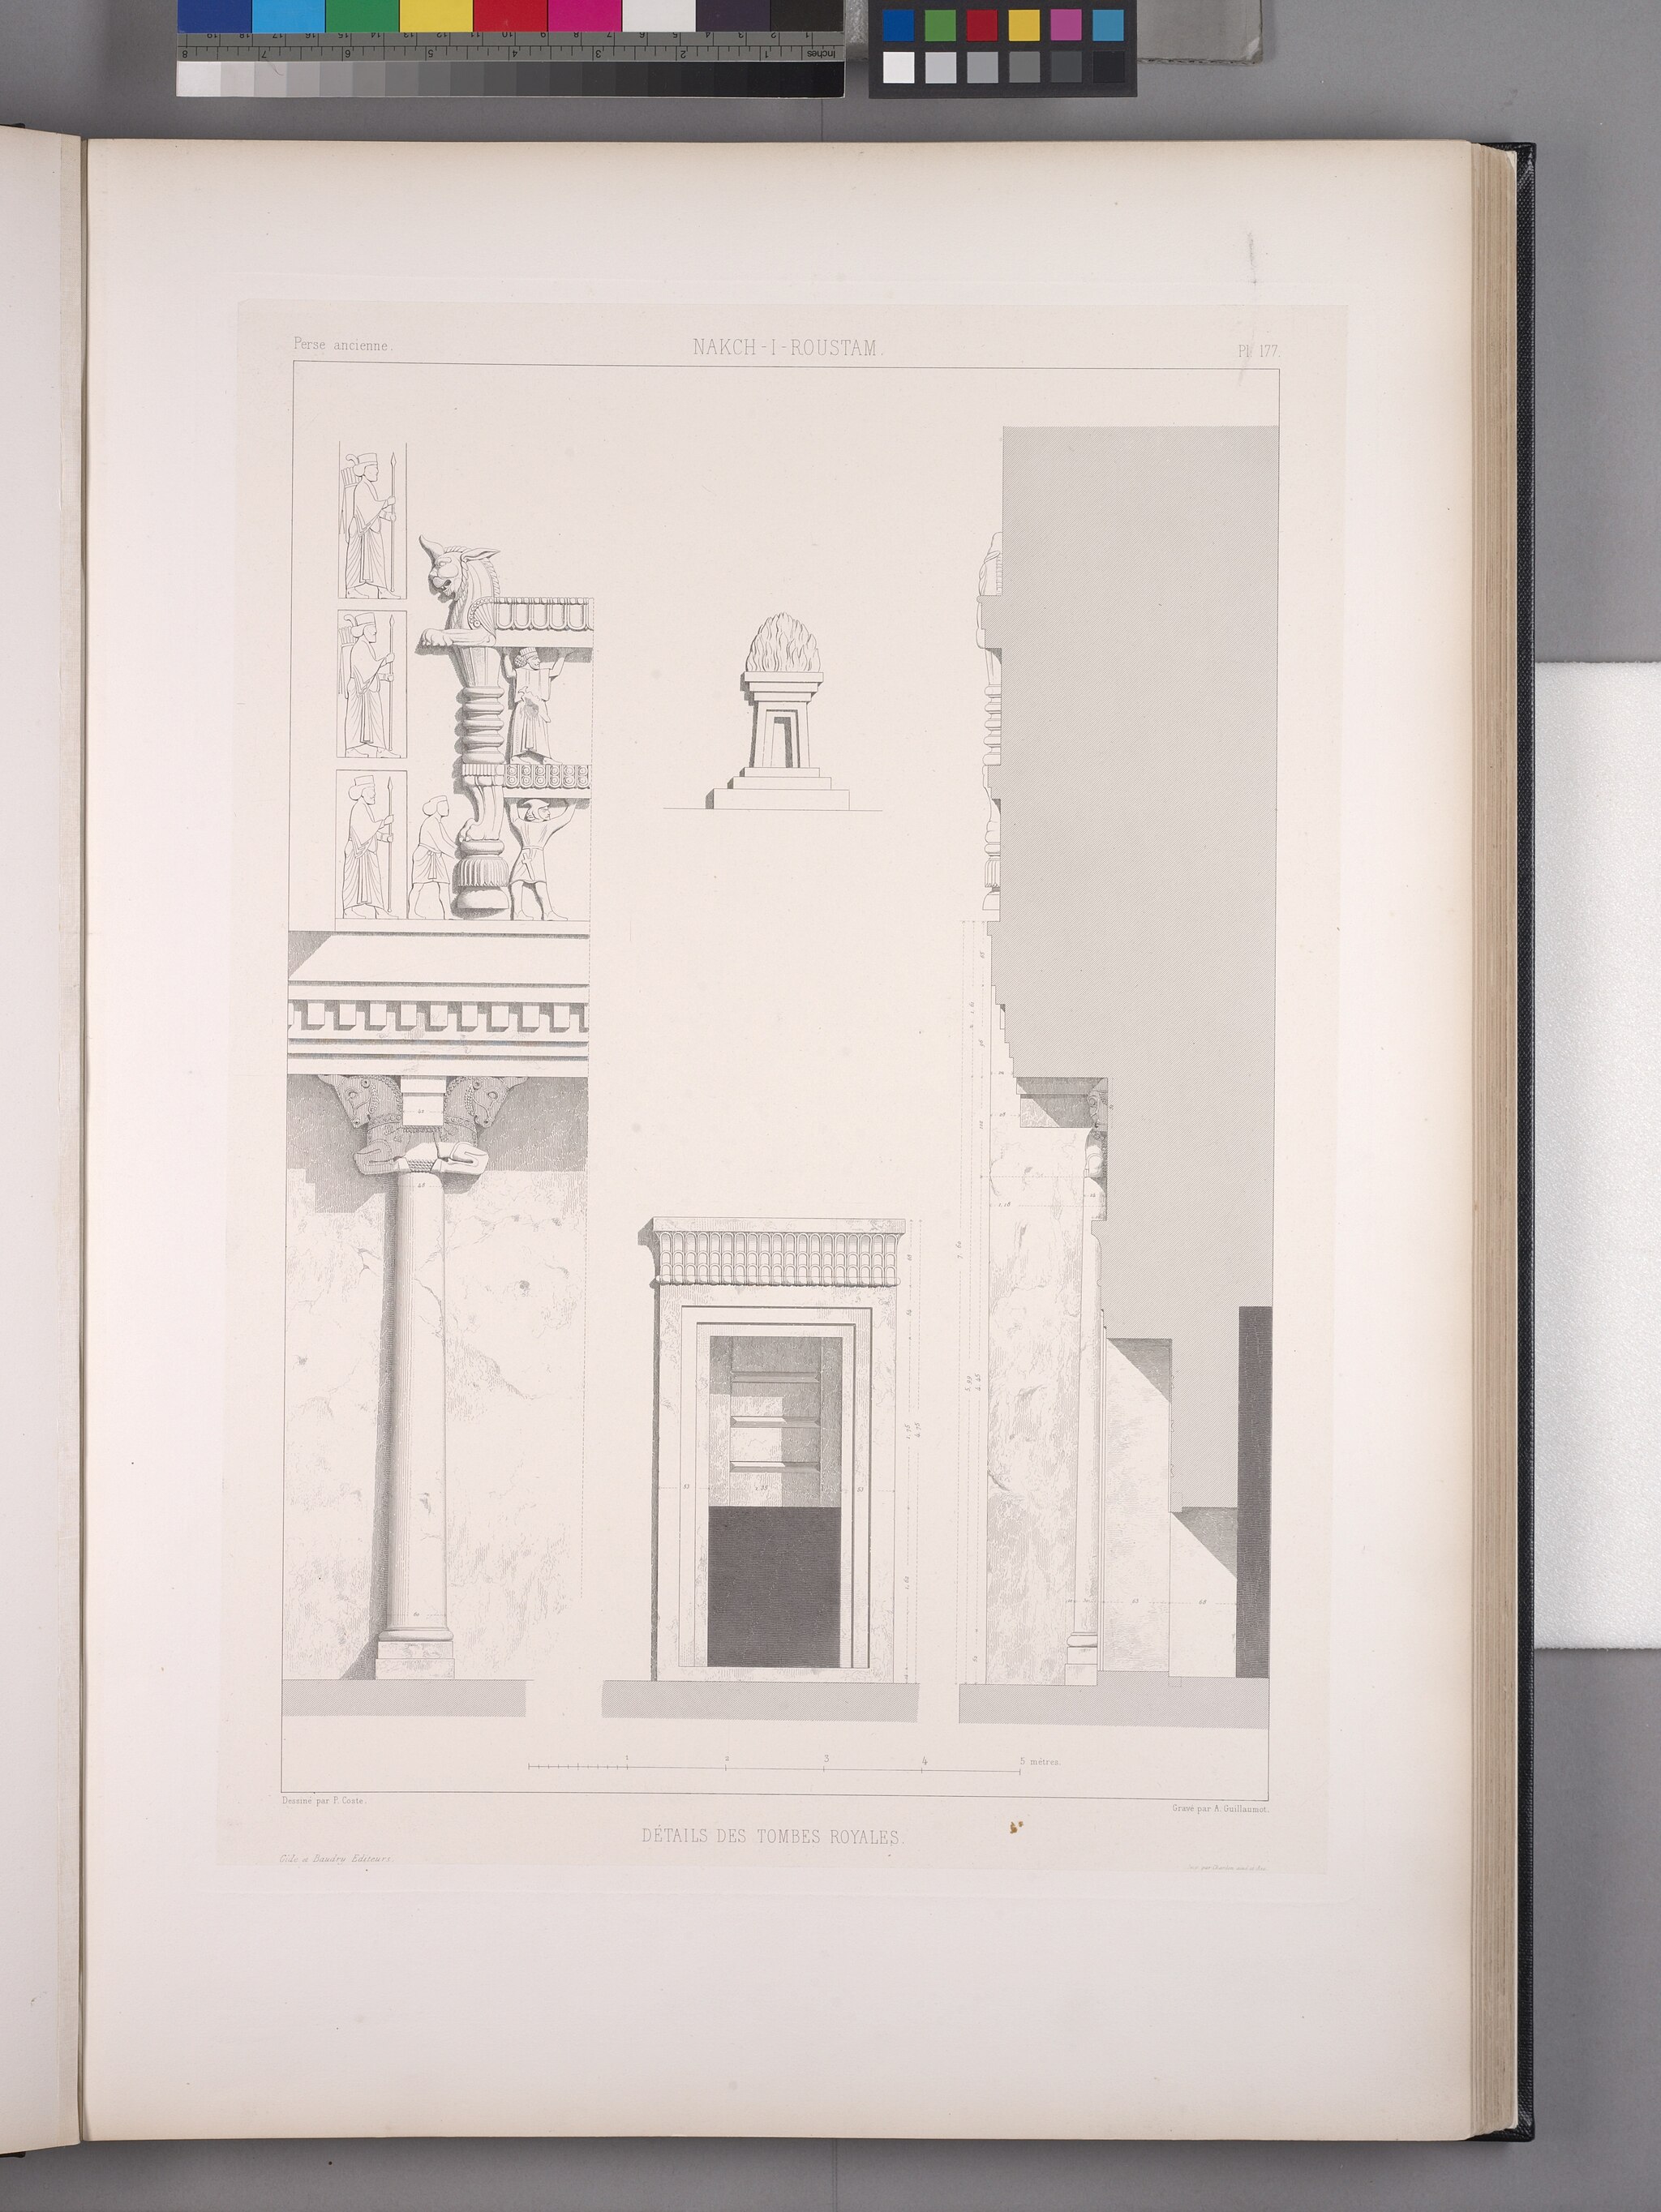
Title: Nakch-i-Roustam. Détails des tombes royales (NYPL b12482496-1542892)
Description: Nakch-i-Roustam. Détails des tombes royales
Date: 1851
Categories: Images uploaded by Fæ, PD-old-100-expired, PD-scan (PD-old-auto-expired), Images from the New York Public Library, CC-PD-Mark, Media needing category review as of 28 October 2016, Voyage en Perse, PD-old missing SDC copyright status, Drawings of Naqsh-e Rustam